Indian South Africans

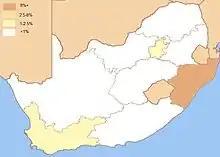
Post-apartheid population distribution of Indian-origin people in provinces of South Africa.

Many Indians played an important role in the anti-apartheid struggle and some occupied positions of power in post-apartheid South Africa. In post-apartheid South Africa, Indians have maintained prominent positions in the ruling African National Congress.